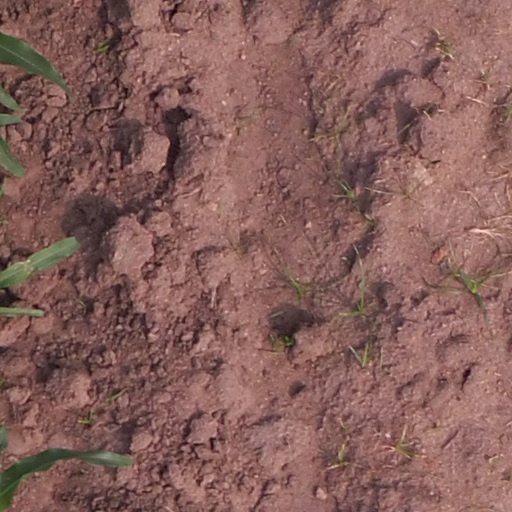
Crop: maize; corn